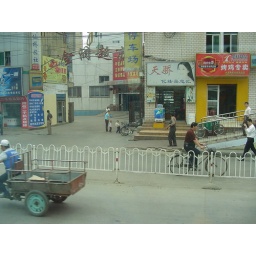
DSC02880 boy peeing on the street in Xiaogan